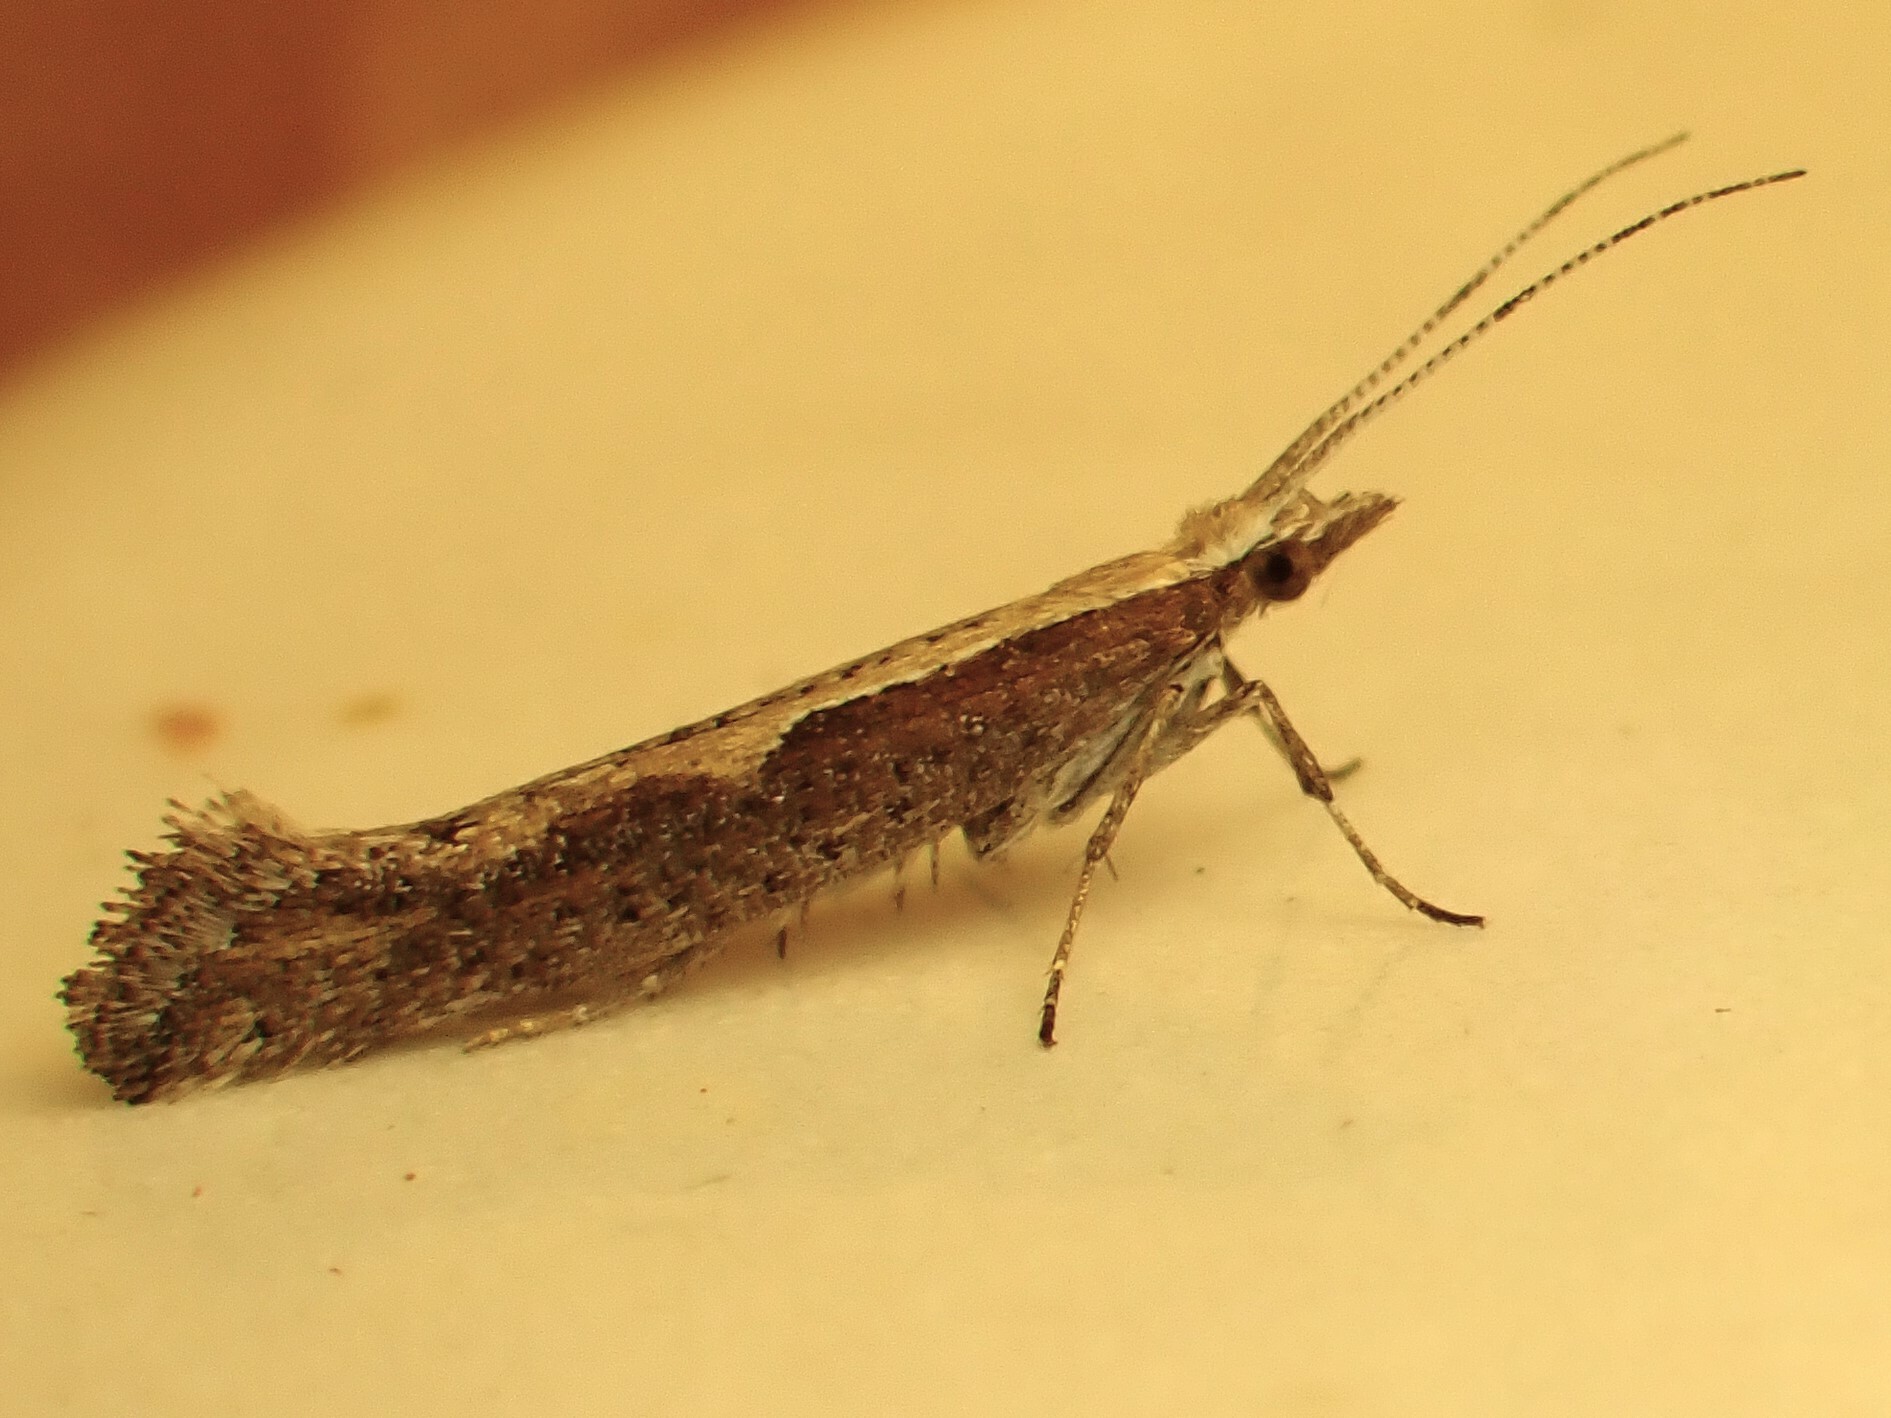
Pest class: diamondback_moth